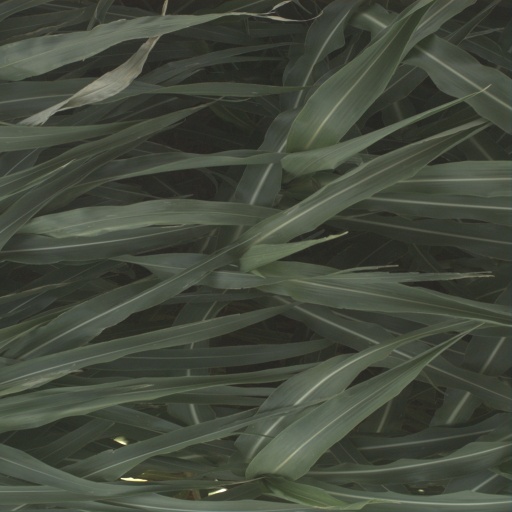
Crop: sorghum